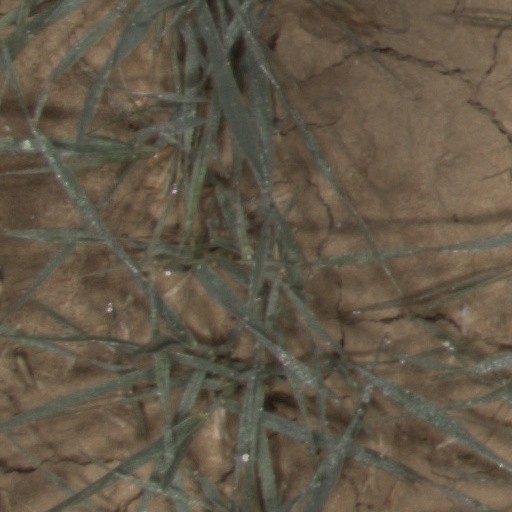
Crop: wheat